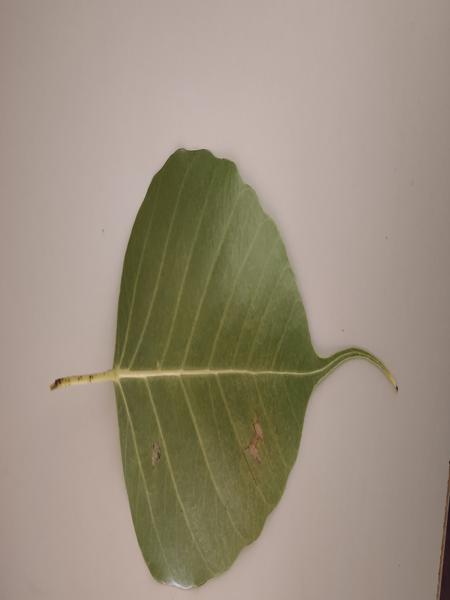
Plant: Arali